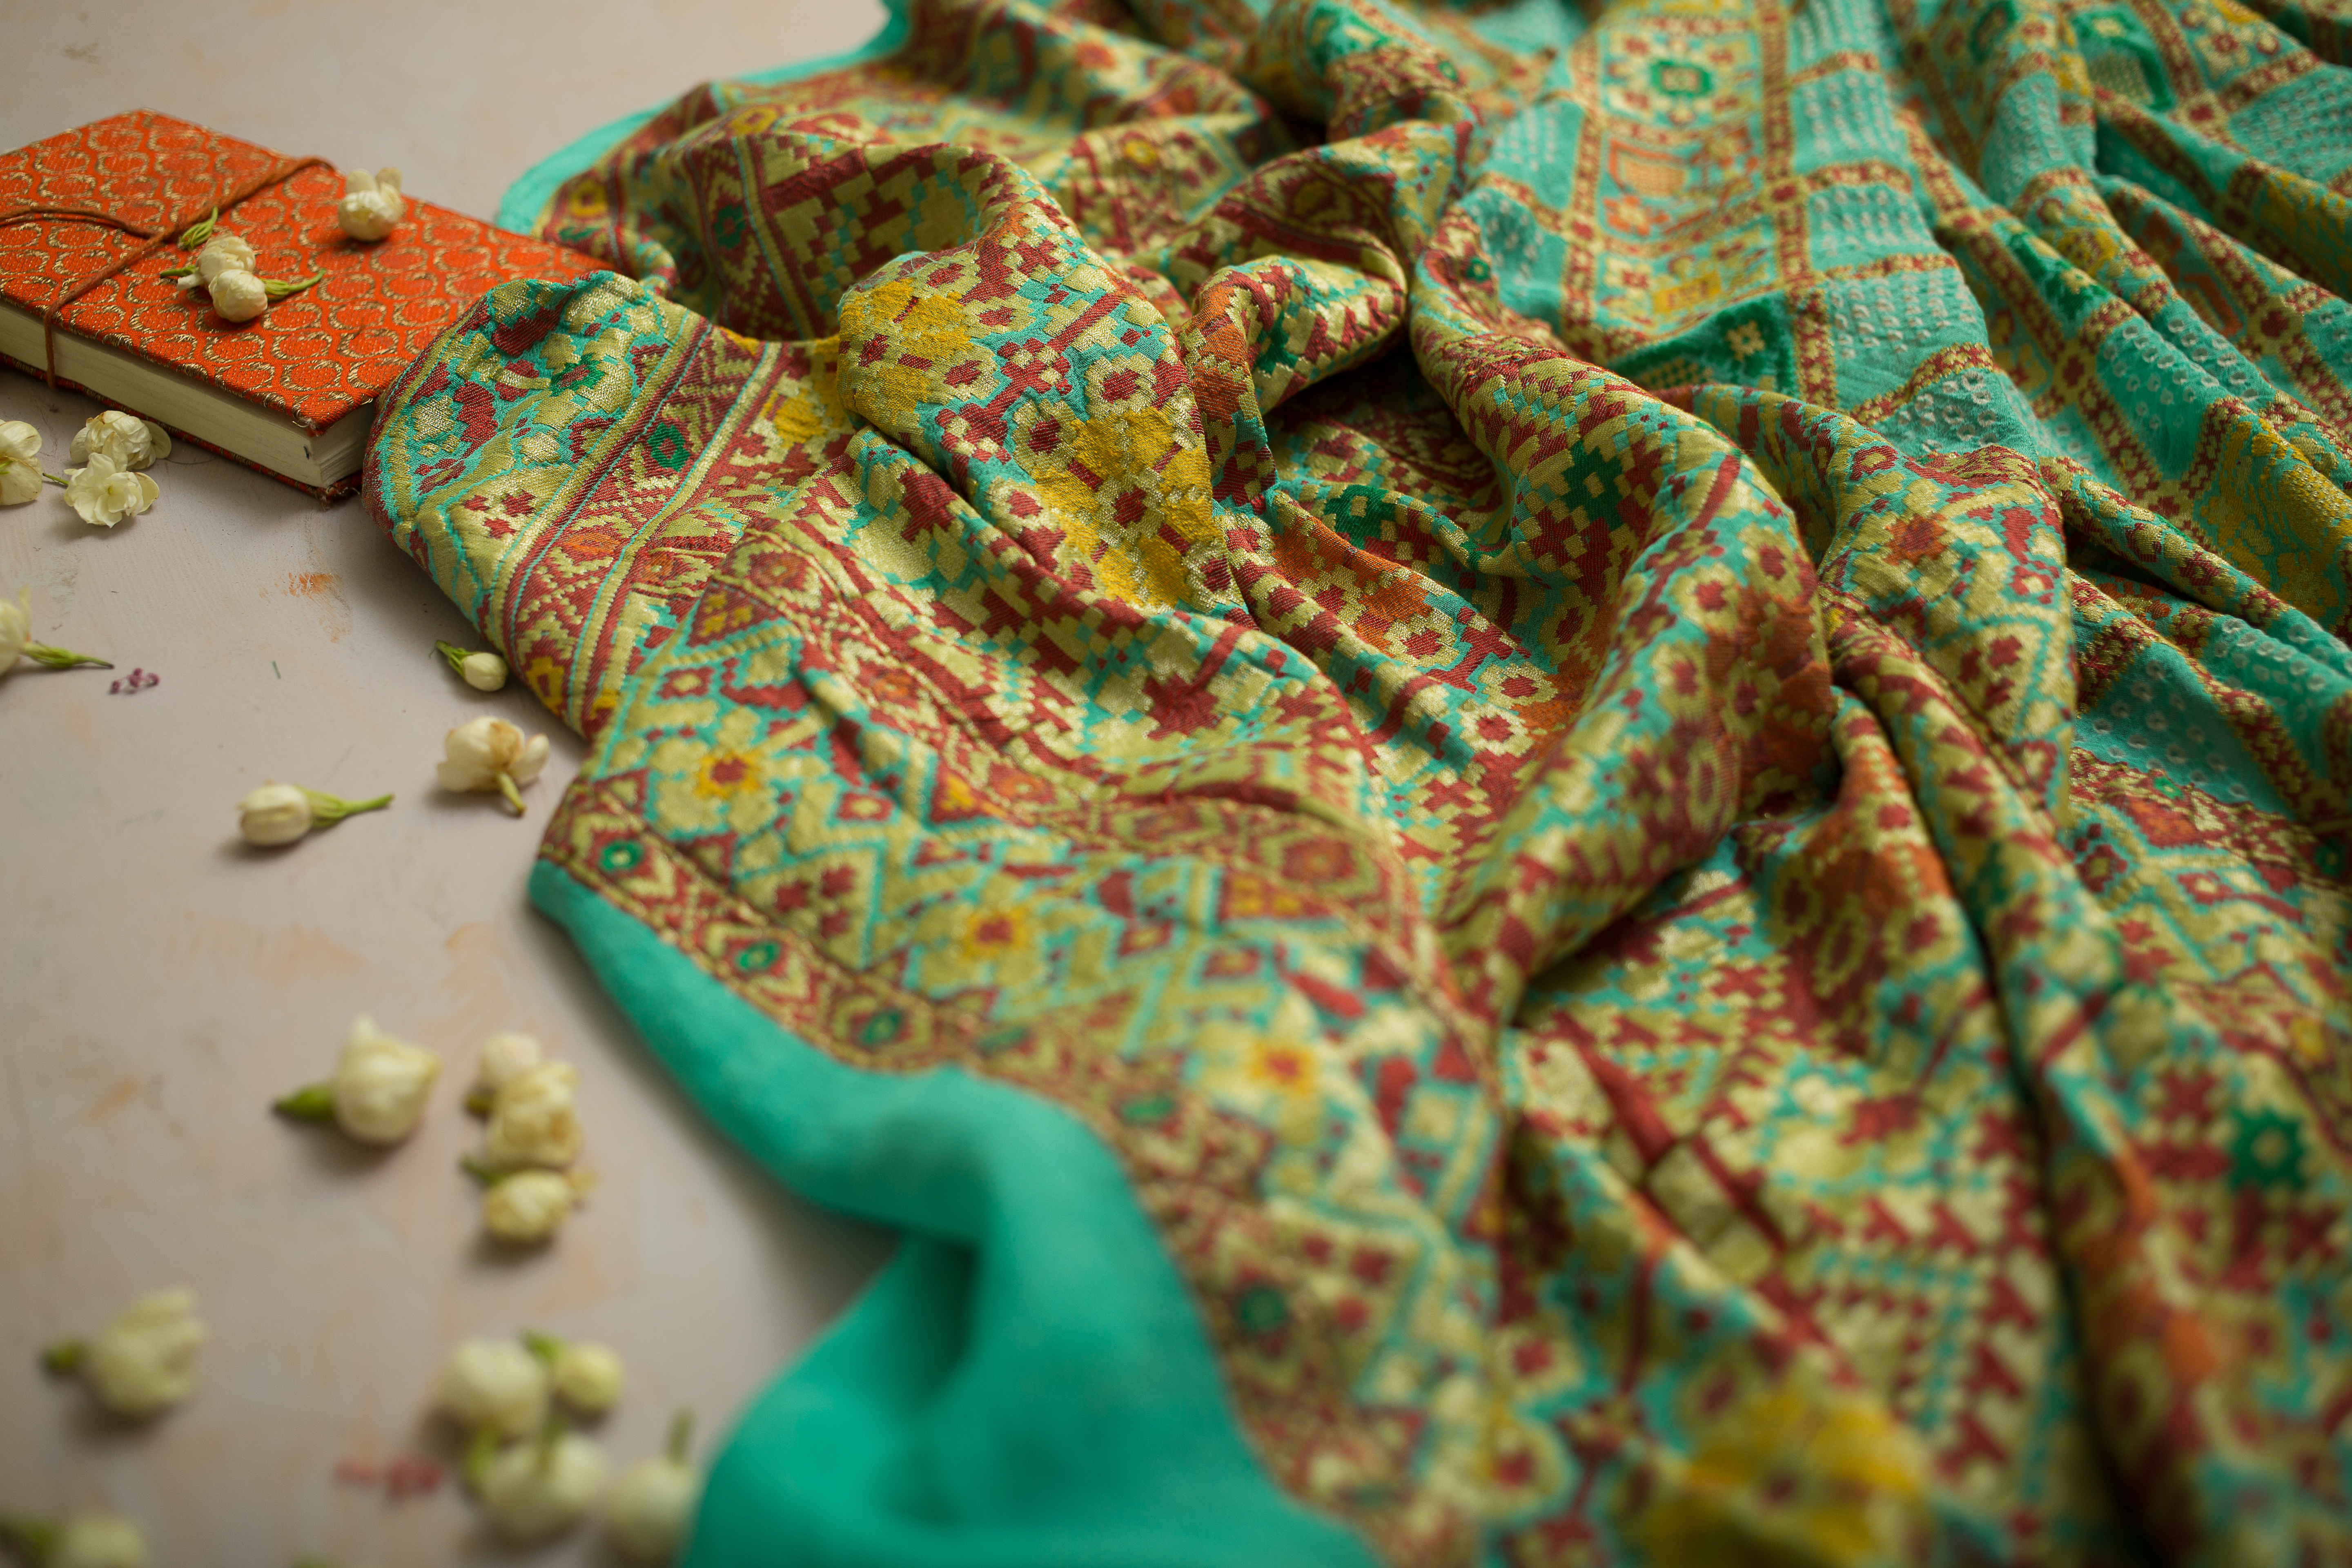
womens, wear, green, turquoise, pattern, textile, design, wool, visual arts, motif, sari, stole, art